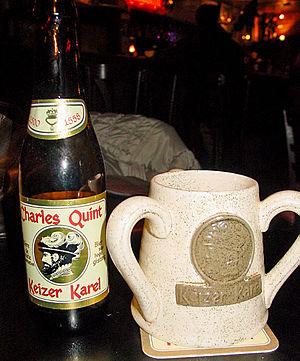
La bière Charles Quint est une bière belge brassée par la brasserie Haacht à Boortmeerbeek en province du Brabant flamand.
Le Pot de Olen est une légende populaire flamande liée à la localité belge d’Olen dans la Province d'Anvers.